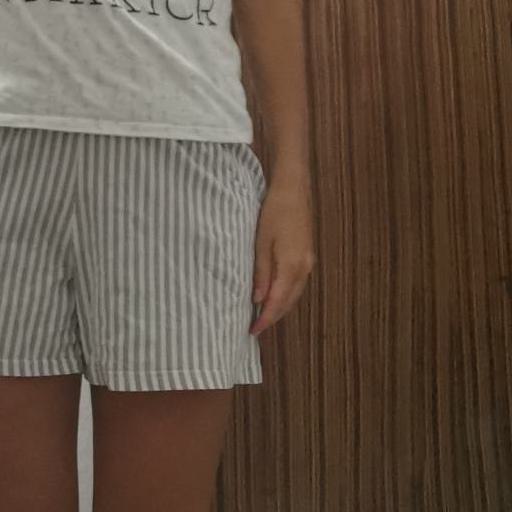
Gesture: no_gesture